Hickok–Tutt shootout

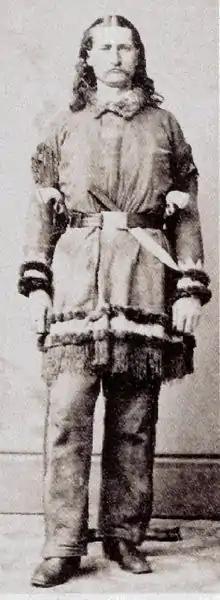
Wild Bill Hickok in 1869

At a few minutes before 6:00 p.m., Hickok was seen calmly approaching the square from the south, his Colt Navy in hand. His armed presence caused the crowd to immediately scatter to the safety of nearby buildings, leaving Tutt alone in the northwestern corner of the square. At a distance of about 75 yards, Hickok stopped, facing Tutt, and called out, "Dave, here I am." He cocked his pistol, holstered it on his hip, and gave a final warning, "Don't you come across here with that watch." Tutt did not reply, but stood with his hand on his pistol.